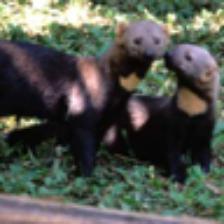
Label: NonHuman